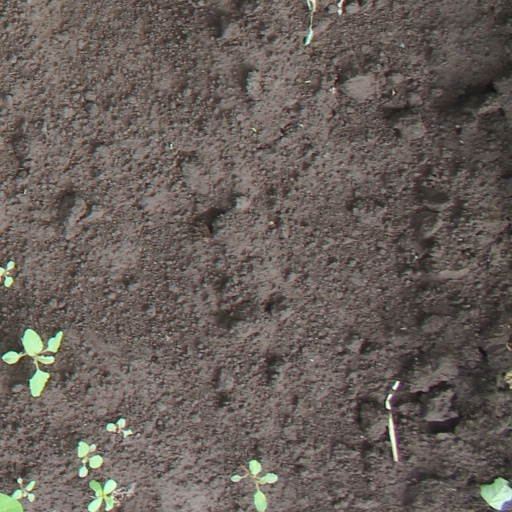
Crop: soybean